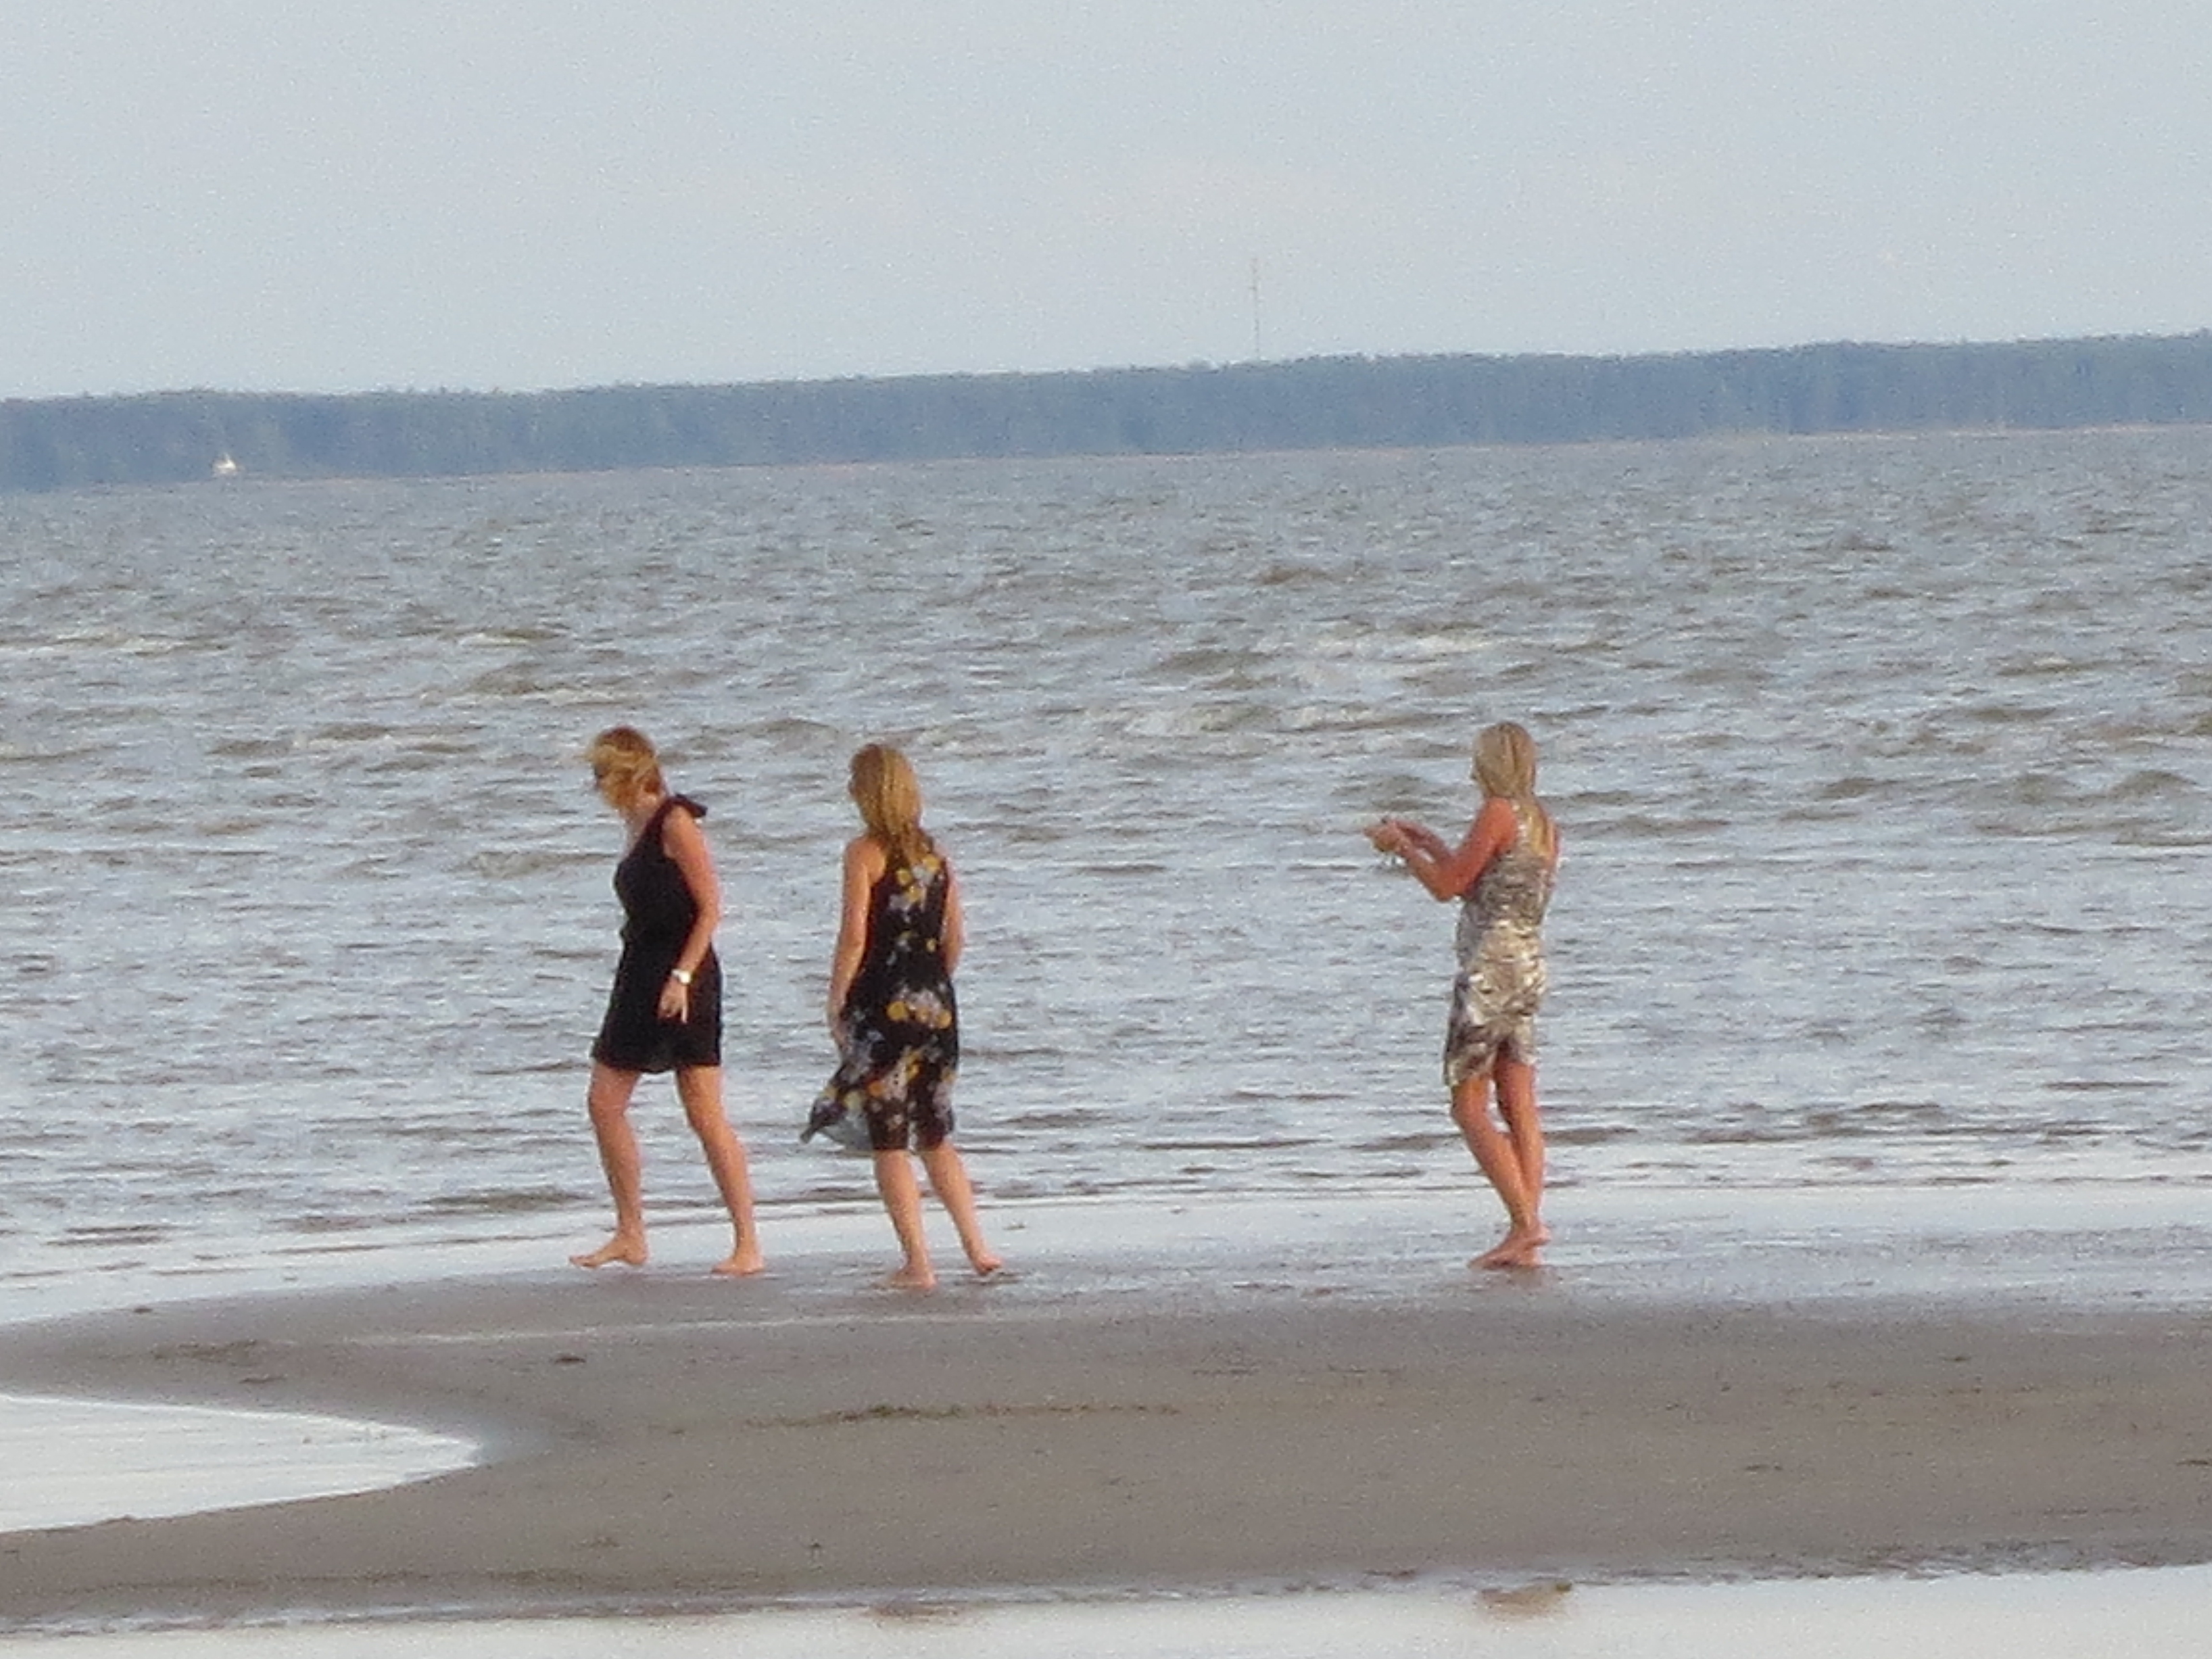
beach, sea, coast, sand, ocean, shore, vacation, body of water, mudflat